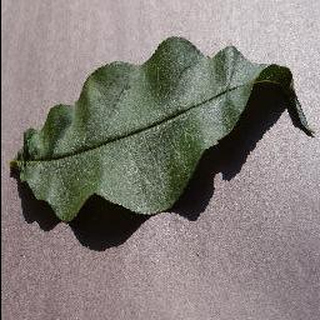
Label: healthy_peach